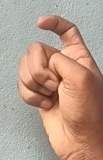
ASL sign: X